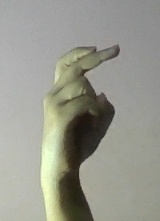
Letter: zay